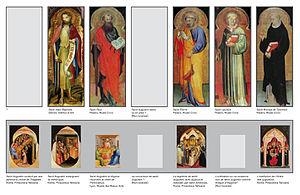
Le polyptyque de Saint-Augustin de Pesaro est une peinture polyptyque de Nicolò di Pietro, datant de 1414-1415, aujourd'hui démembré et dispersé. Il porte le nom de saint Augustin qui en était le personnage central.
Saint Augustin et Alypius reçoivent la visite de Ponticianus est un tableau de Nicolò di Pietro, datant de 1414-1415, conservé au musée des Beaux-Arts de Lyon depuis 2009.